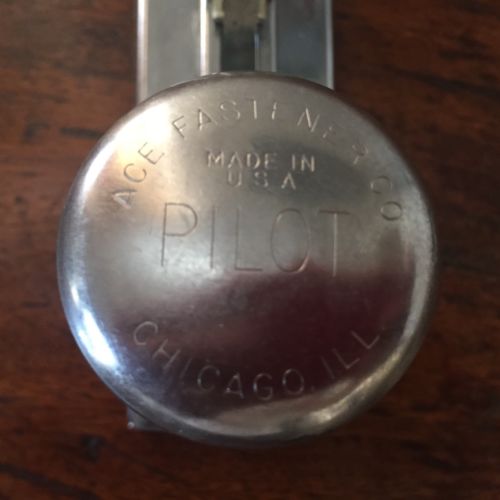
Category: stapler